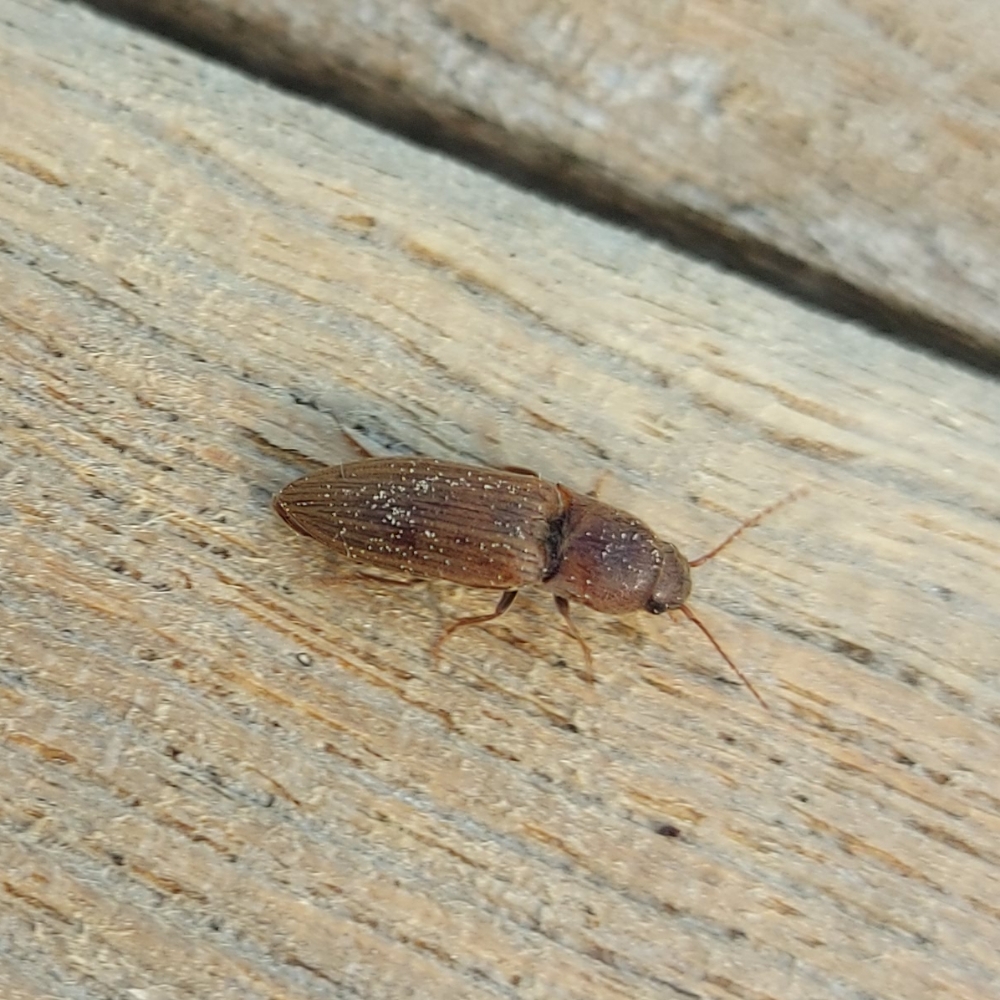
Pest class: clickbeetles_wireworms